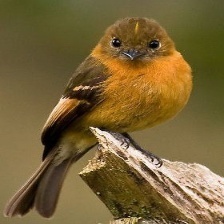
Species: CINNAMON FLYCATCHER
Scientific name: PYRRHOMYIAS CINNAMOMEUS